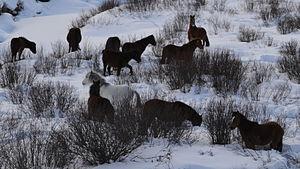
Le mustang est un cheval sauvage du Nord-Ouest américain. Tous les mustangs sont les descendants de chevaux domestiques revenus à l'état sauvage du fait du phénomène du marronnage. Leurs plus lointains ancêtres sont issus des chevaux espagnols amenés par les conquistadors lors de la conquête de l'Amérique et retournés à l'état sauvage après s'être enfuis ou avoir été relâchés. Les troupeaux se sont progressivement agrandis au cours des siècles pour les mêmes raisons, certains éleveurs relâchant même des chevaux domestiqués au milieu des troupeaux afin de sélectionner et de prélever les poulains les plus intéressants.